Western Cape wine

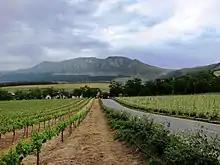
Groot Constantia, the oldest wine estate in South Africa

On 2 February 1659 the founder of Cape Town, Jan van Riebeeck, produced the first wine recorded in South Africa. In 1685, the Constantia estate was established in a valley facing False Bay by the Governor of the Cape, Simon van der Stel. His 'Vin de Constance' soon acquired a good reputation. But it was Hendrik Cloete, who bought the homestead in 1778, who really made the name of Constantia famous, with an unfortified wine made from a blend of mostly Muscat de Frontignan (Muscat Blanc à Petits Grains), Pontiac, red and white Muscadel (probably clones of Muscat Blanc à Petits Grains??) and a little Chenin blanc. It became a favorite tipple of European kings and emperors, from Frederick the Great to Napoleon. But the vineyards were decimated by phylloxera, the Cloete family were bankrupted, and Groot Constantia was sold to the government as an experimental station. In 1980 Duggie Jooste bought Klein Constantia, redeveloped it, and is now selling a new version of Vin de Constance made from Muscat Blanc à Petits Grains.